Tadeusz Kantor

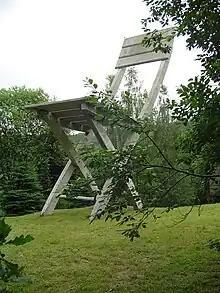
Tadeusz Kantor, "Kantor's chair", concrete sculpture, height 14 m. Hucisko, Poland

"Dead Class" (1975) was the most famous of his theatre pieces of the 1970s. A TV-Movie of the production was made in 1977, directed by Andrzej Wajda. In that play, Kantor himself played the role of a teacher who presided over a class of apparently dead characters who are confronted by mannequins representing the characters' younger selves. He had begun experimenting with the juxtaposition of mannequins and live actors in the 1950s.